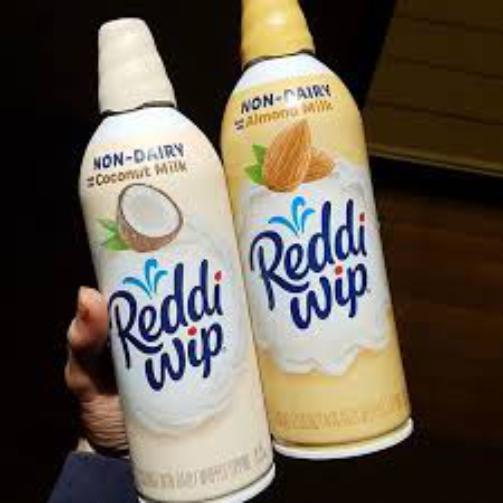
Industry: Food